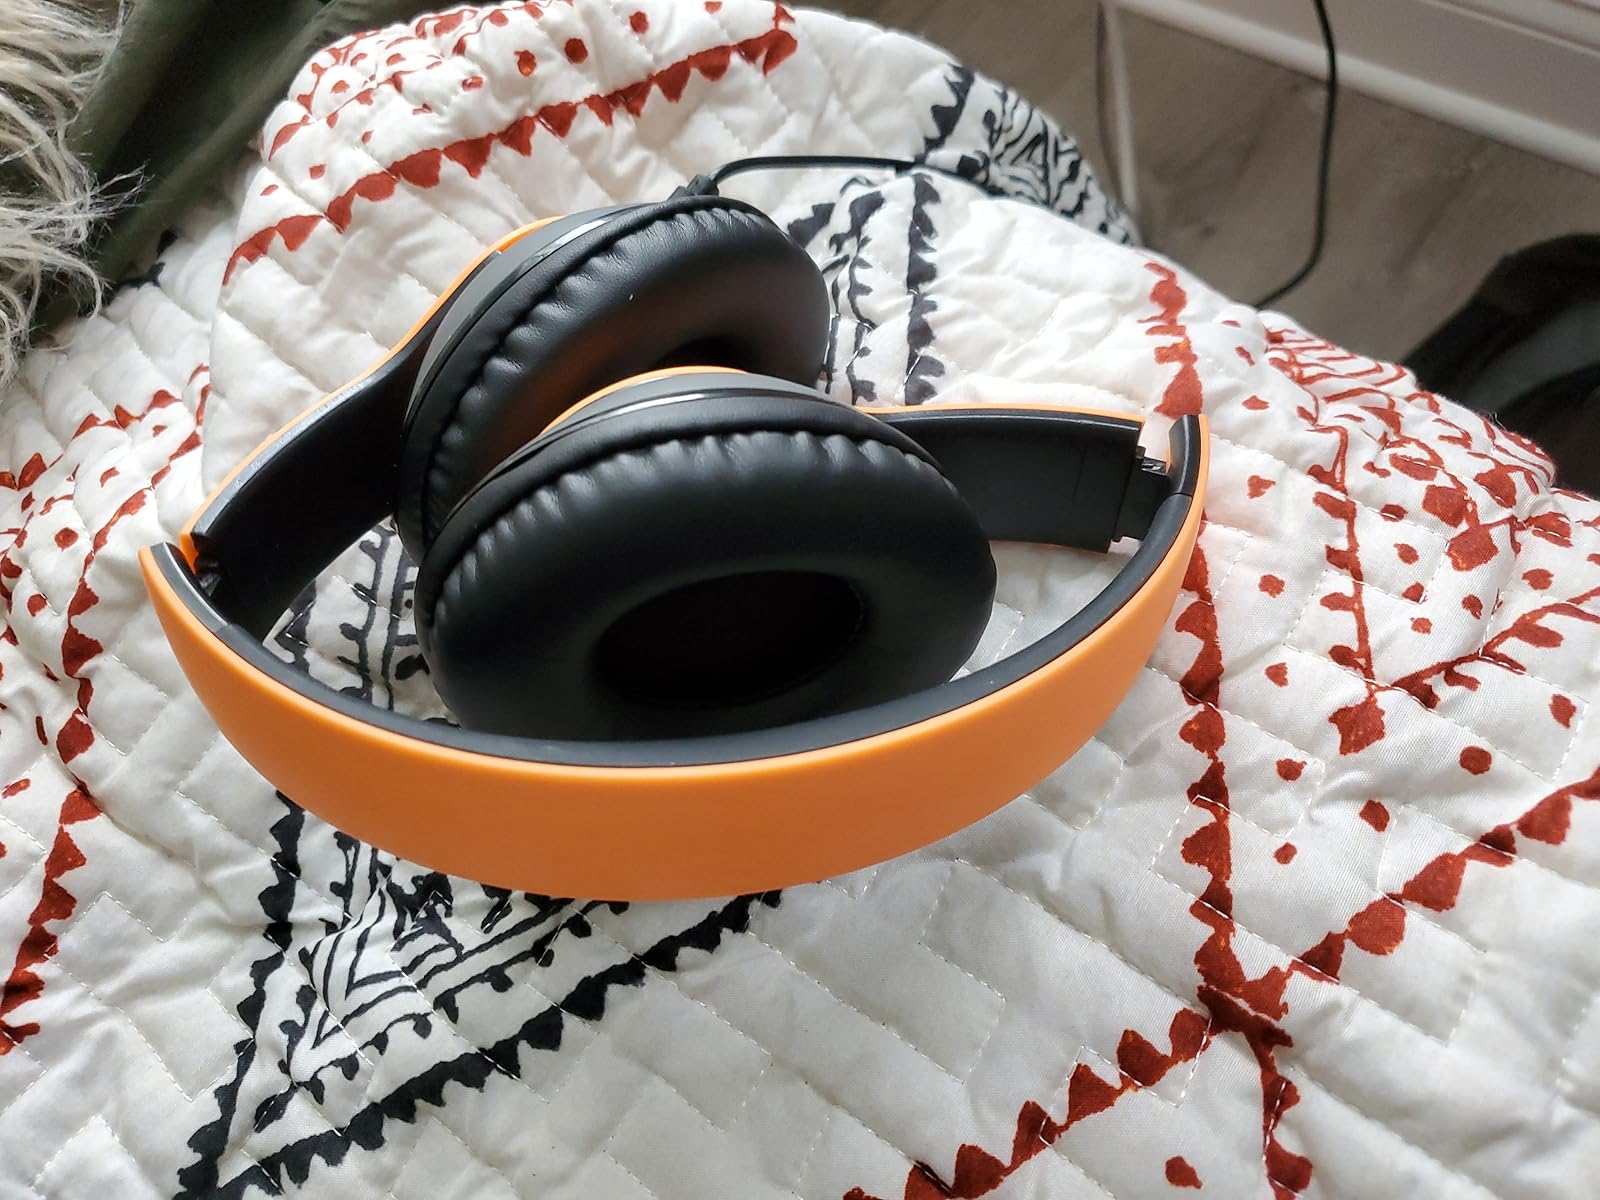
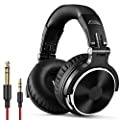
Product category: headphones
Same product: no